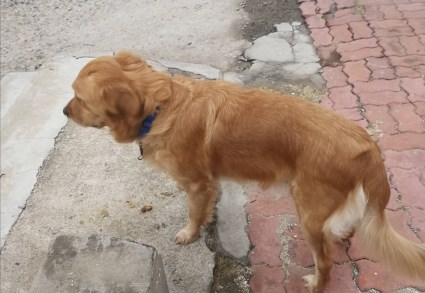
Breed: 5355-n000126-golden_retriever